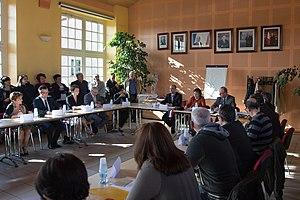
Villabé est une commune française située à trente et un kilomètres au sud-est de Paris dans le département de l’Essonne en région Île-de-France. Délimité au sud et à l'est par le dernier méandre de l'Essonne avant sa confluence avec la Seine, entre l'extrémité est du plateau agricole du Hurepoix et la vallée de la rivière, le territoire de la commune s'inscrit dans un paysage de transition qui a longtemps structuré l'activité humaine de ses habitants.